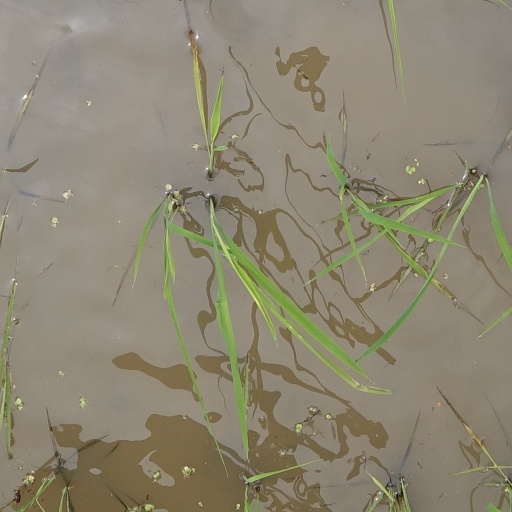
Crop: rice